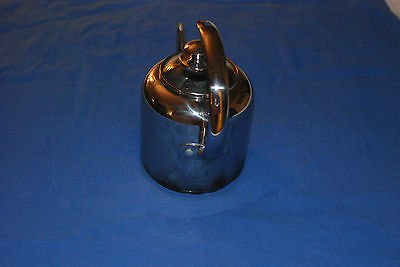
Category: kettle